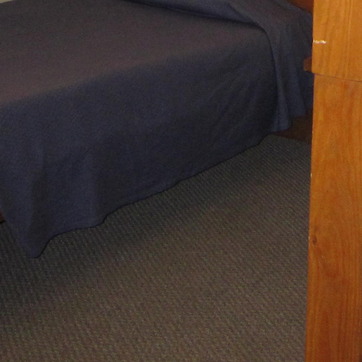
Material: carpet